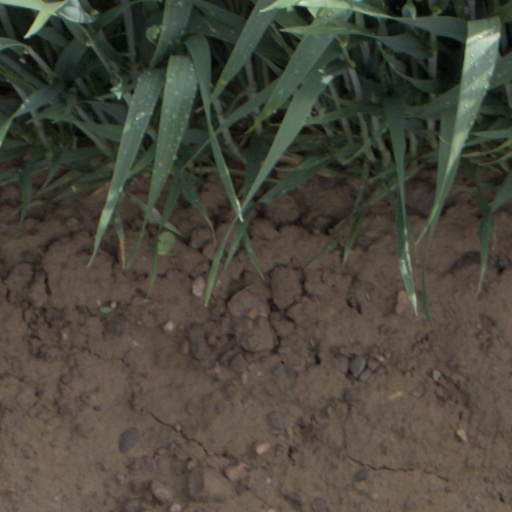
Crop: wheat